Natural disaster

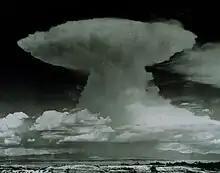
A classic anvil-shaped, and clearly-developed Cumulonimbus incus

A tsunami (plural: tsunamis or tsunami; from Japanese: 津波, lit. "harbour wave"; English pronunciation: /tsuːˈnɑːmi/), also known as a seismic sea wave or tidal wave, is a series of waves in a water body caused by the displacement of a large volume of water, generally in an ocean or a large lake. Tsunamis can be caused by undersea earthquakes such as the 2004 Boxing Day tsunami, or by landslides such as the one in 1958 at Lituya Bay, Alaska, or by volcanic eruptions such as the ancient eruption of Santorini. On March 11, 2011, a tsunami occurred near Fukushima, Japan and spread through the Pacific Ocean.